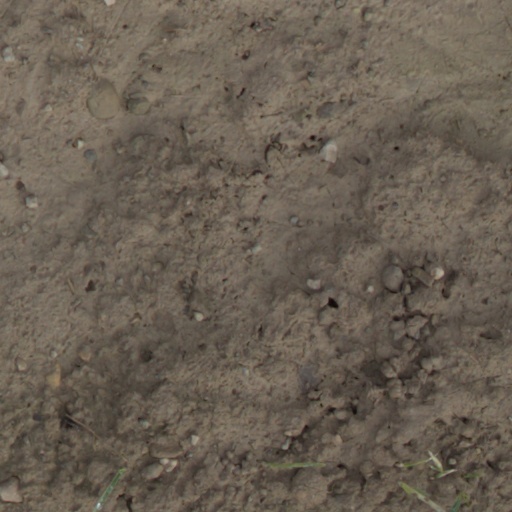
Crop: wheat